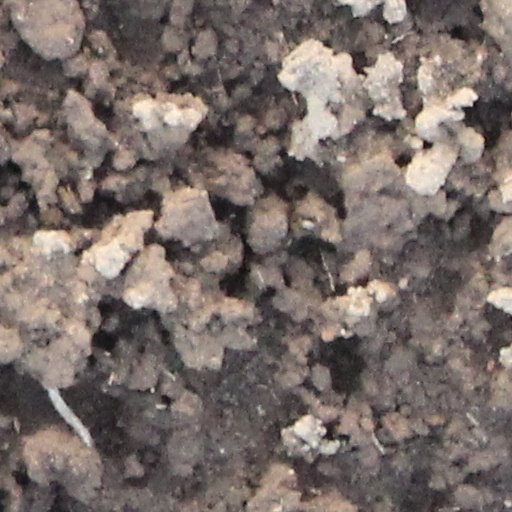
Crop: wheat